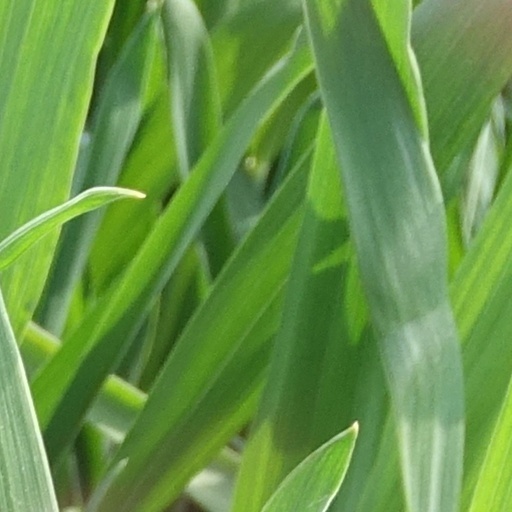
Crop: wheat